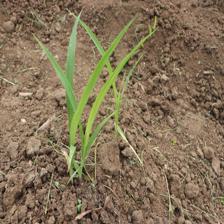
Label: Sorghum